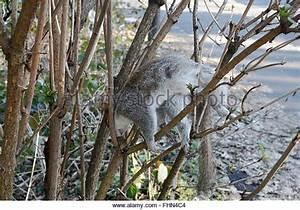
squirrel